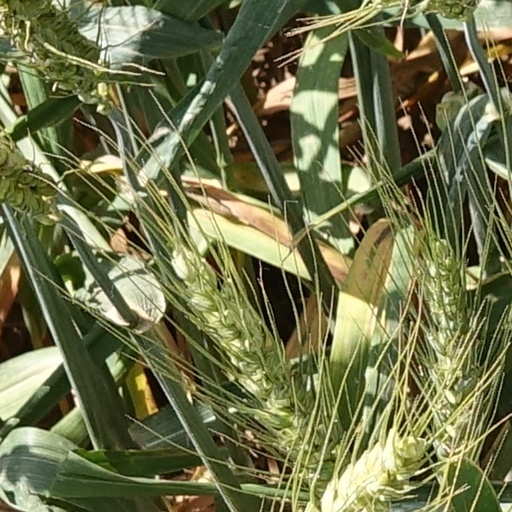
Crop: wheat